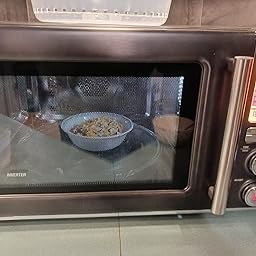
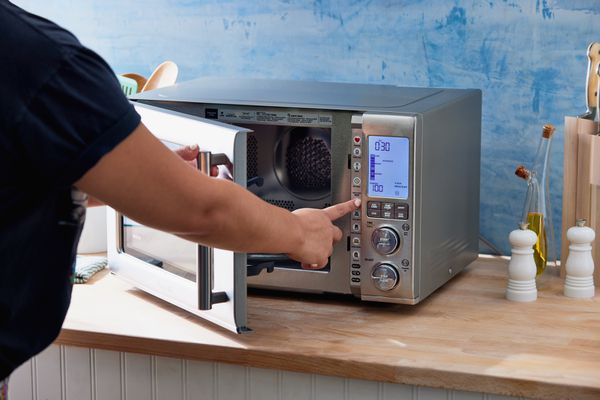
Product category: misc
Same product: yes